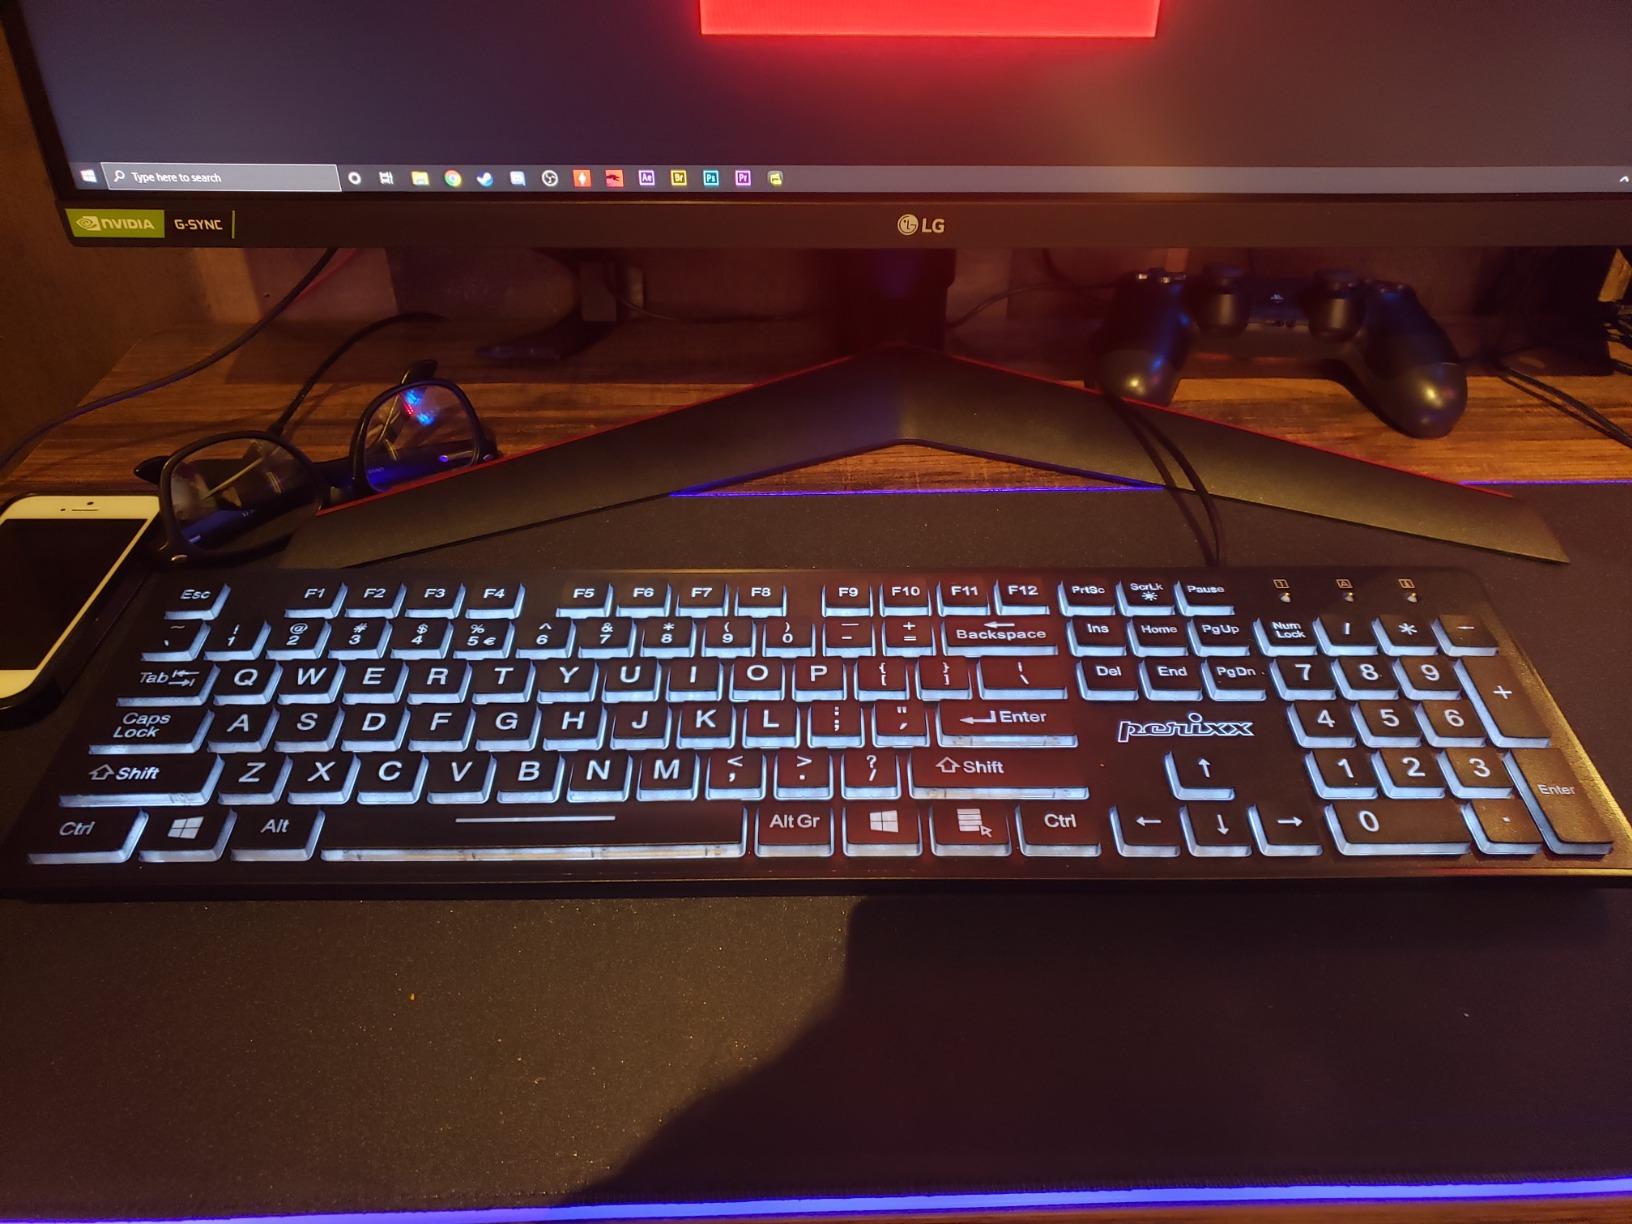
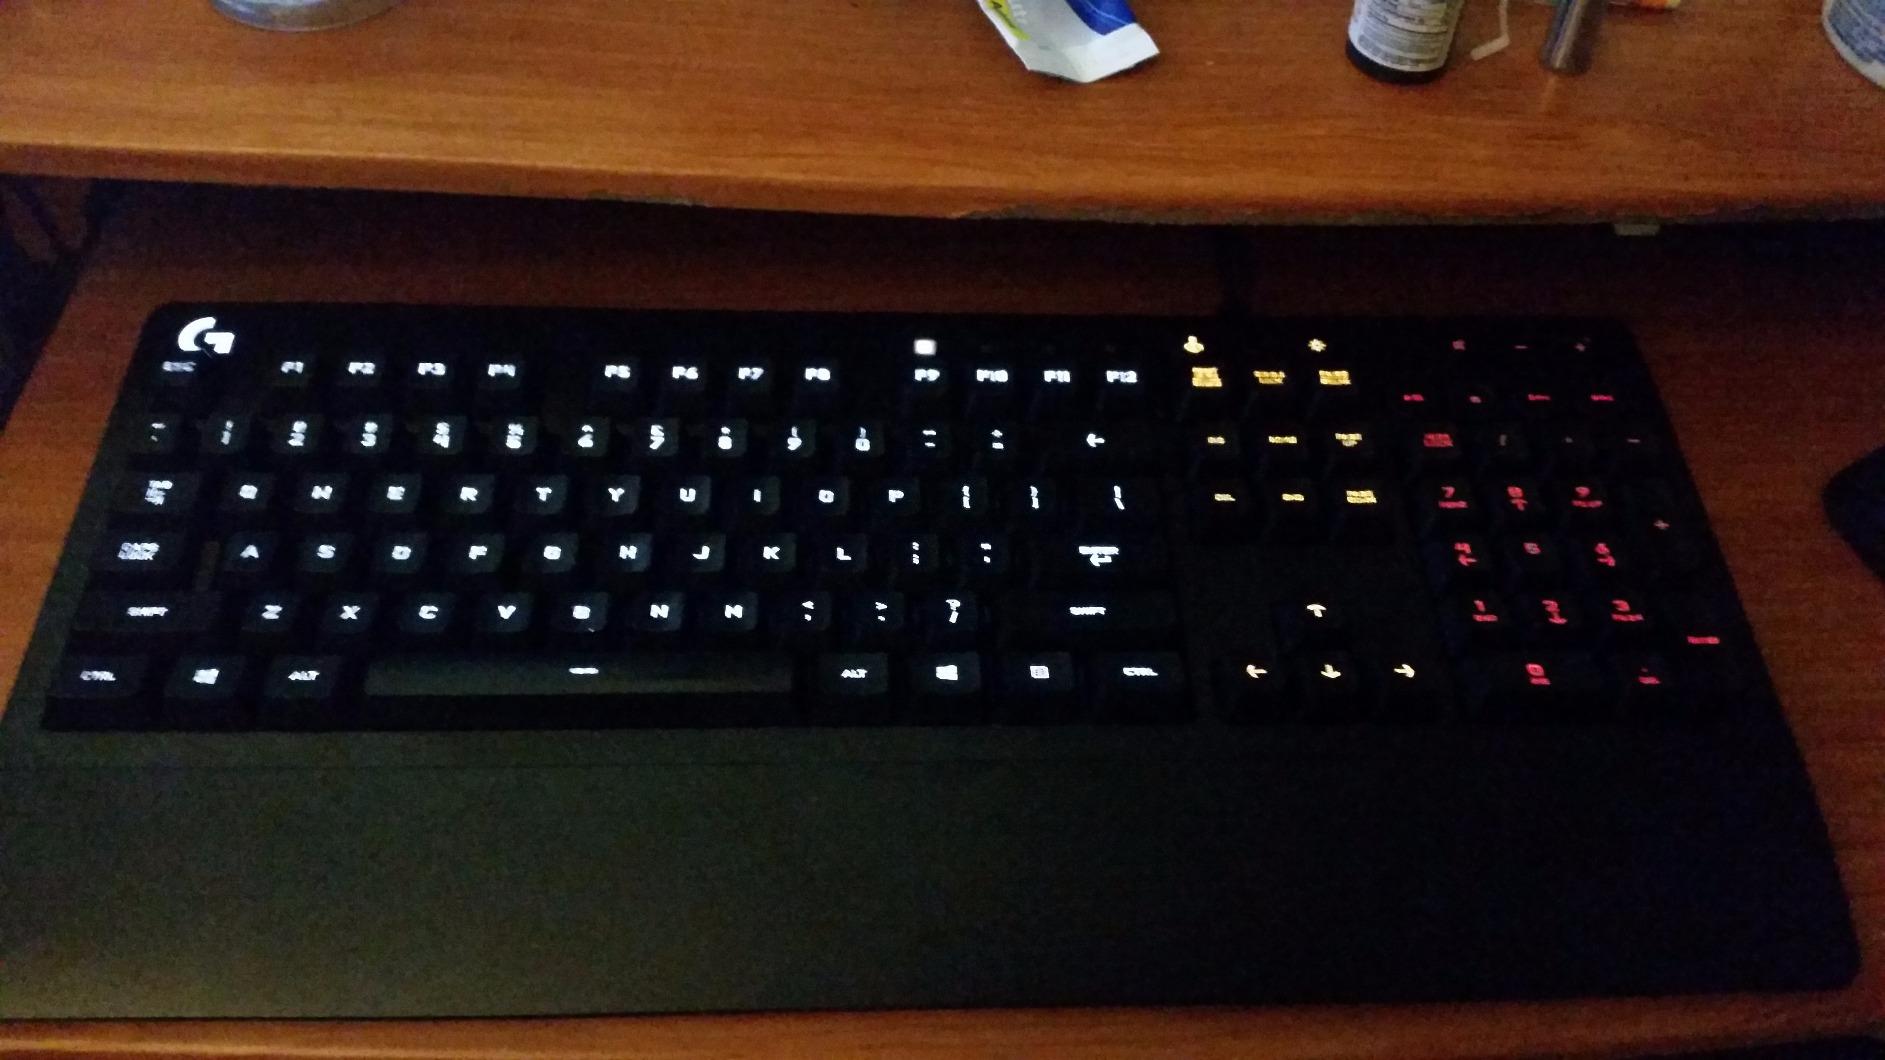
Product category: keyboard
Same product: no